Marathon Independent School District

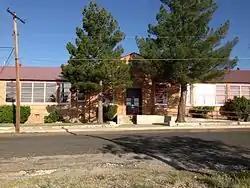
Marathon School

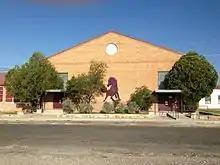
Marathon School

Marathon Independent School District is a school district based in Marathon, a census-designated place in Brewster County, Texas, United States.